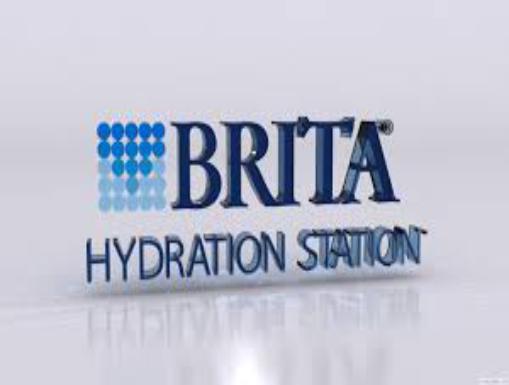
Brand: brita
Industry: Necessities